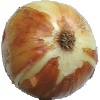
Label: Onion White 1